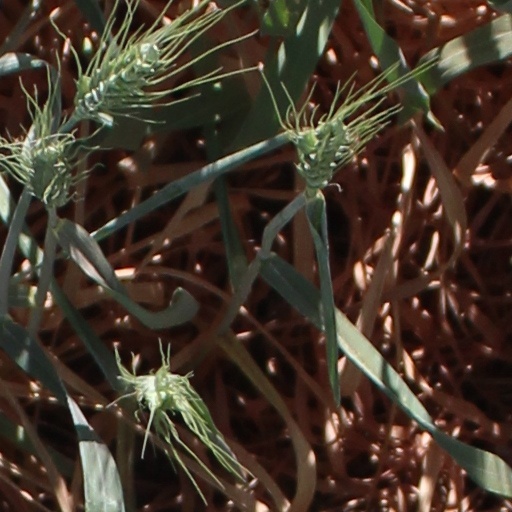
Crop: wheat